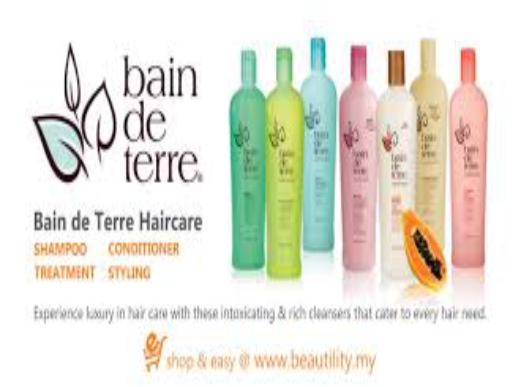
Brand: bain de terre-1
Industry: Necessities